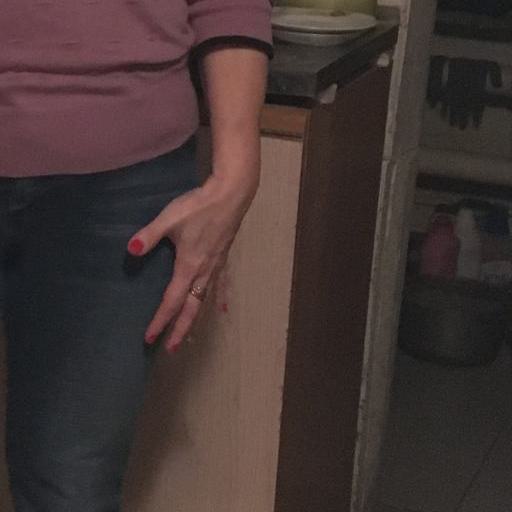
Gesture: no_gesture